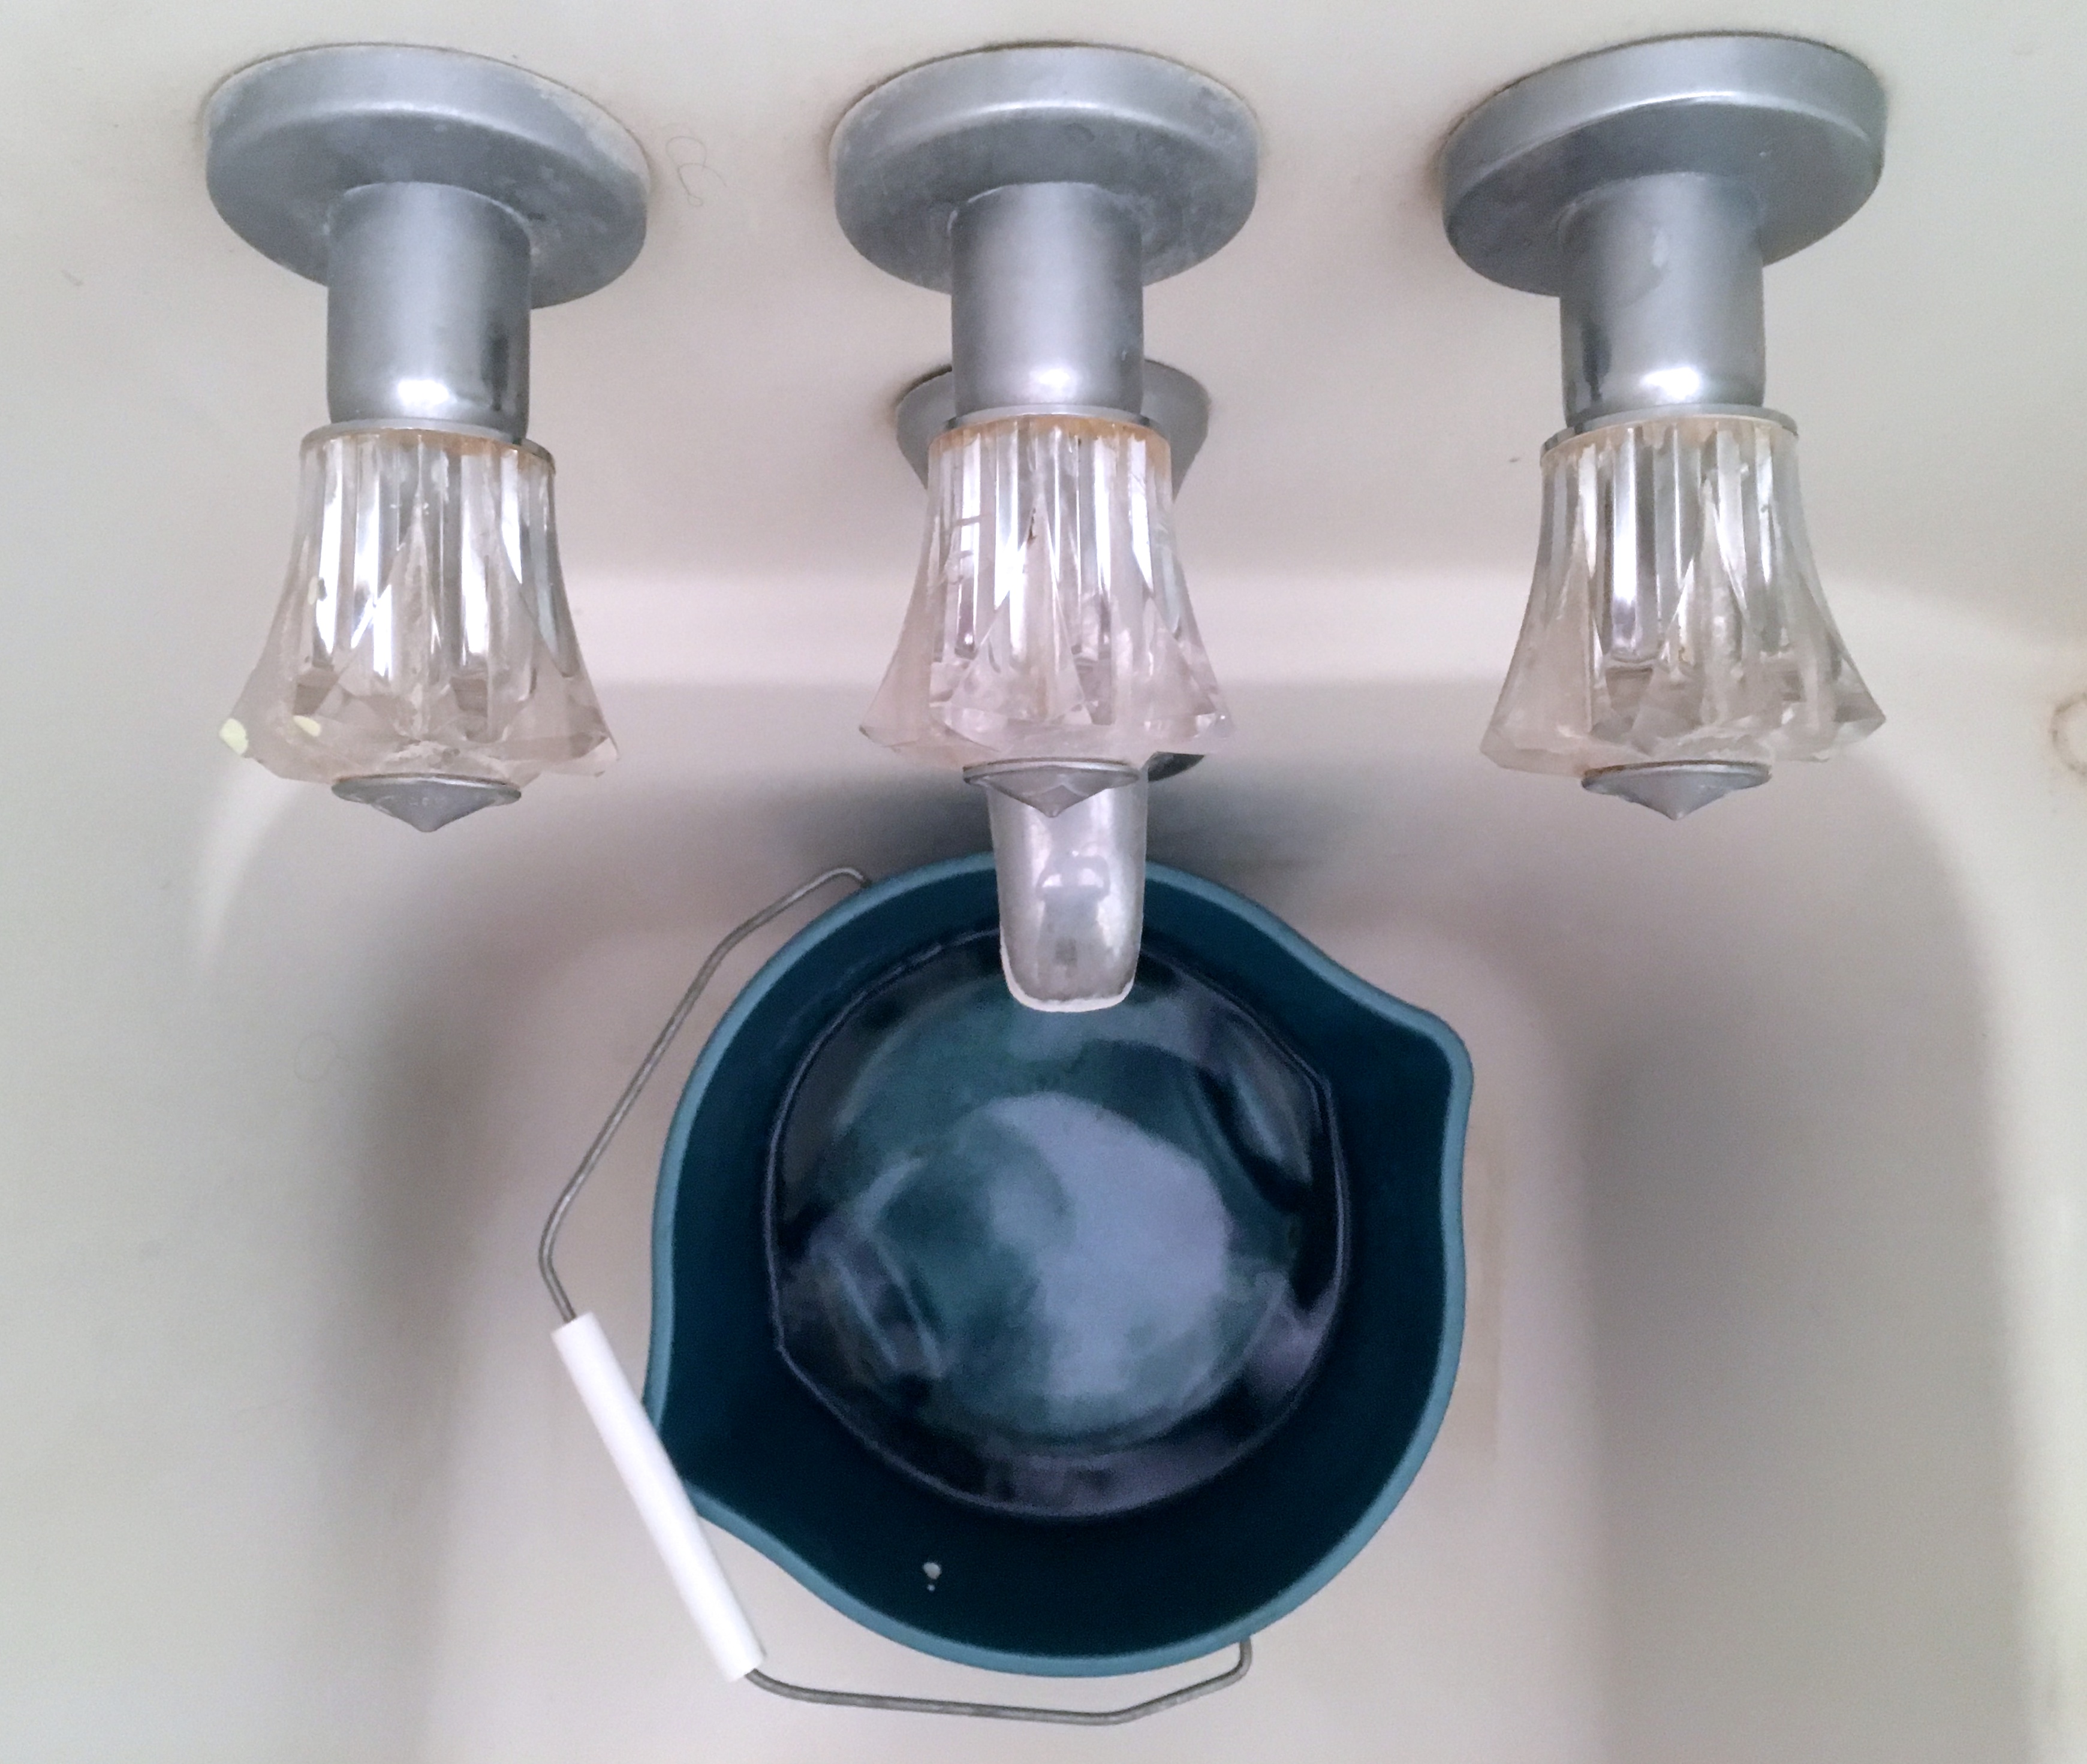
glass, bottle, lighting, drip, glass bottle, product, light fixture, drinkware